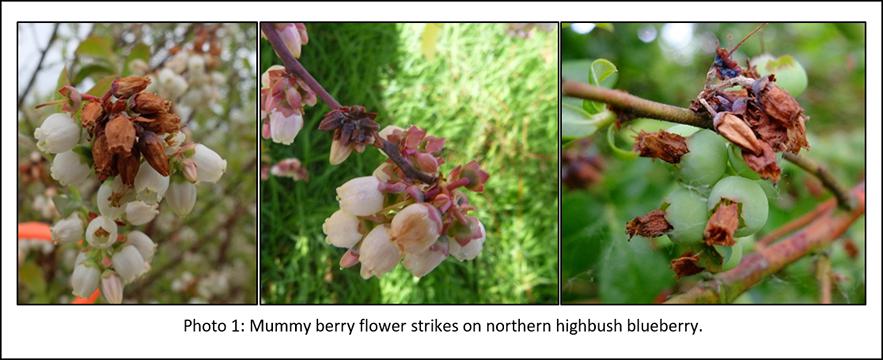
Plant: Blueberry
Disease: blueberry mummy berry